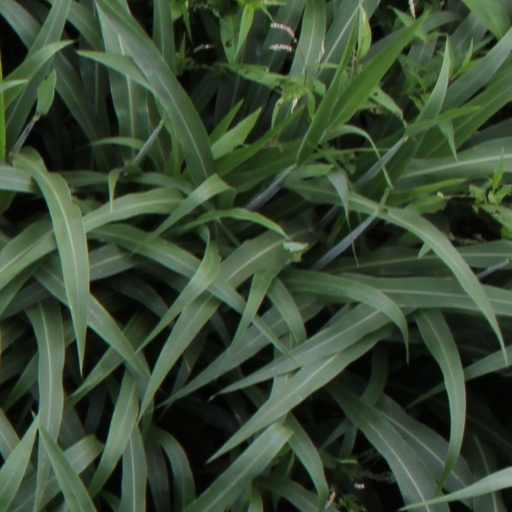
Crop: sorghum